German Archaeological Institute

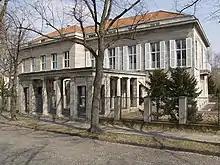
Wiegand House in Berlin-Dahlem, seat of the presidium of the DAI

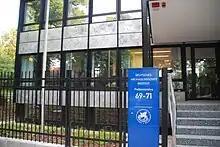
Kurt-Bittel House, the new entrance area and central library of the DAI's Berlin Centre.

The German Archaeological Institute is headed by a president (since 2011, this is Friederike Fless, the first woman to hold the position), who is supported by a general secretary (since 2014, this is ). The secretary represents the president and supports them, particularly in matters of academic organisation and policy. The president is bound by the determinations of the central directorate.